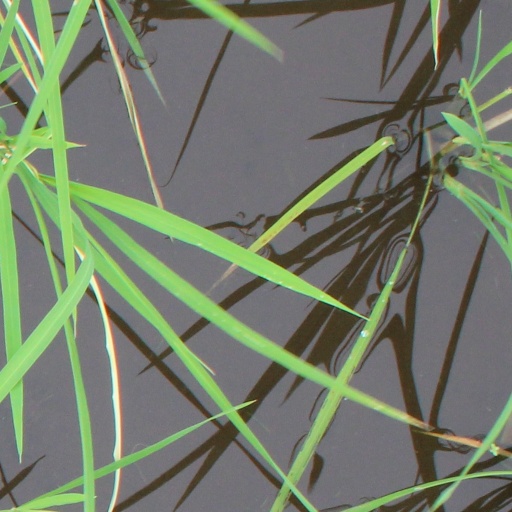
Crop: rice